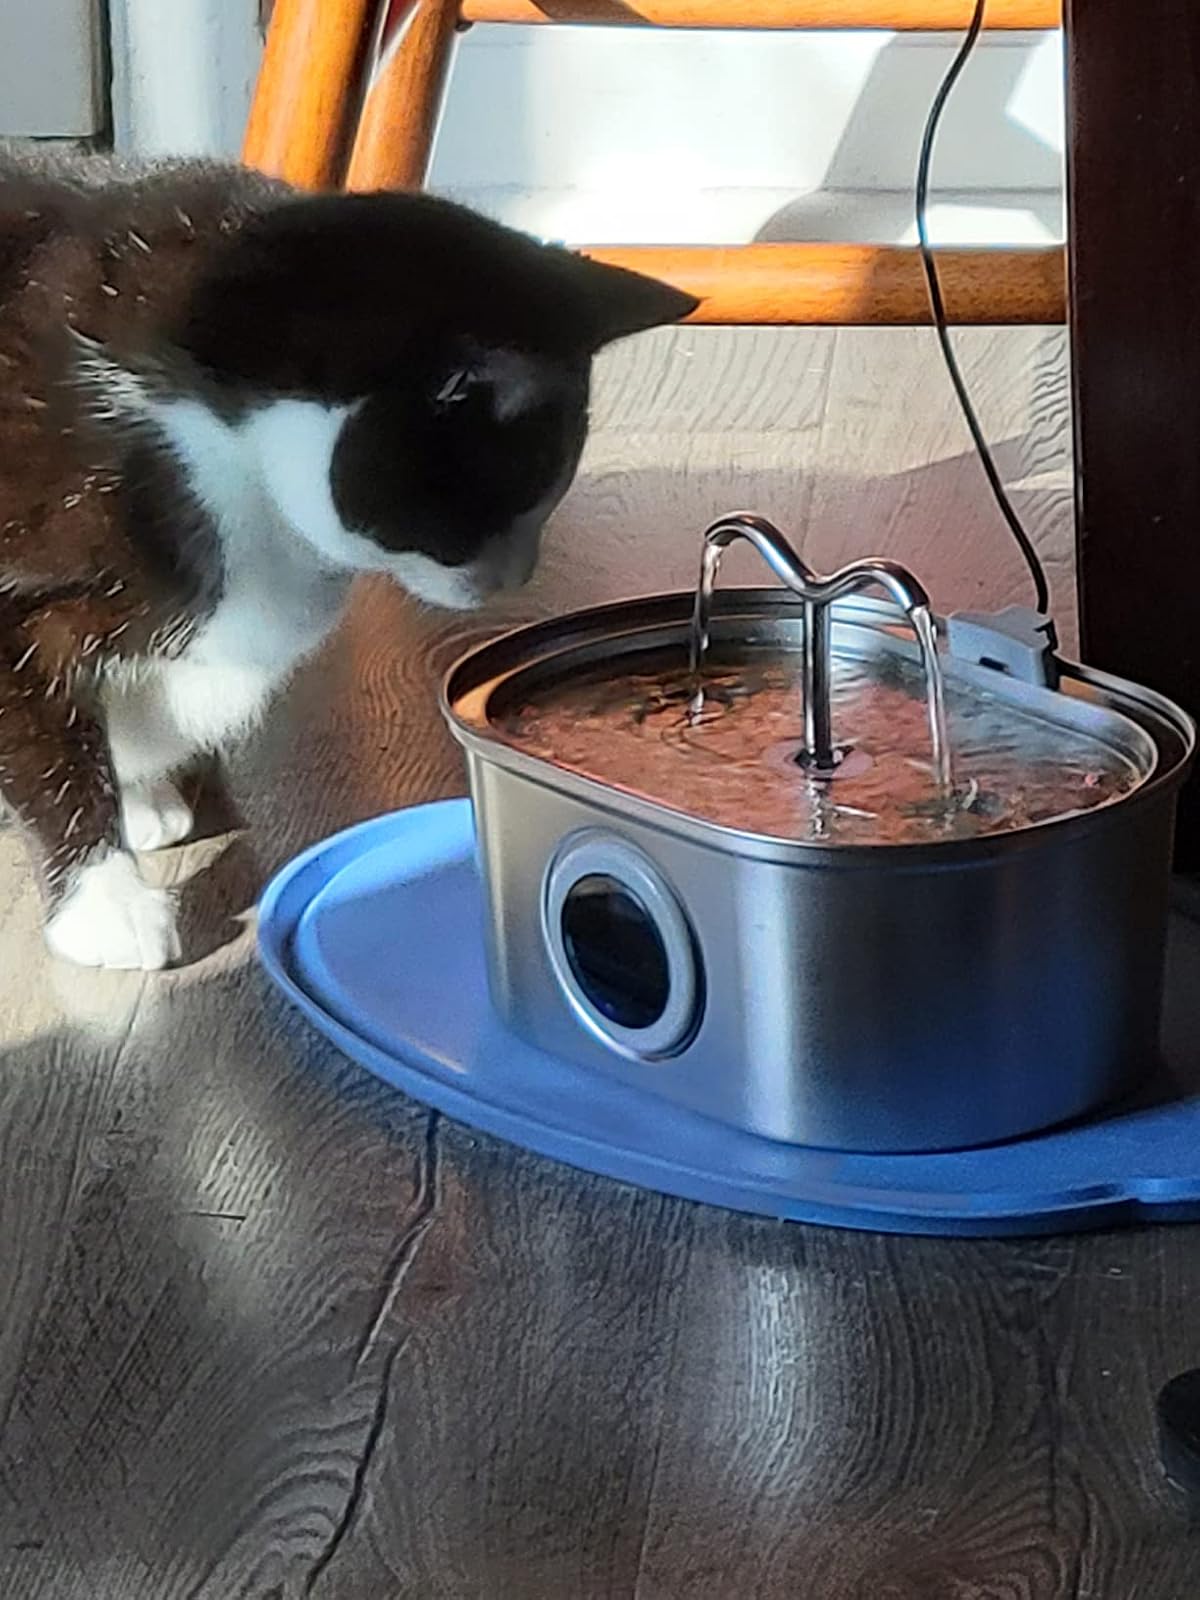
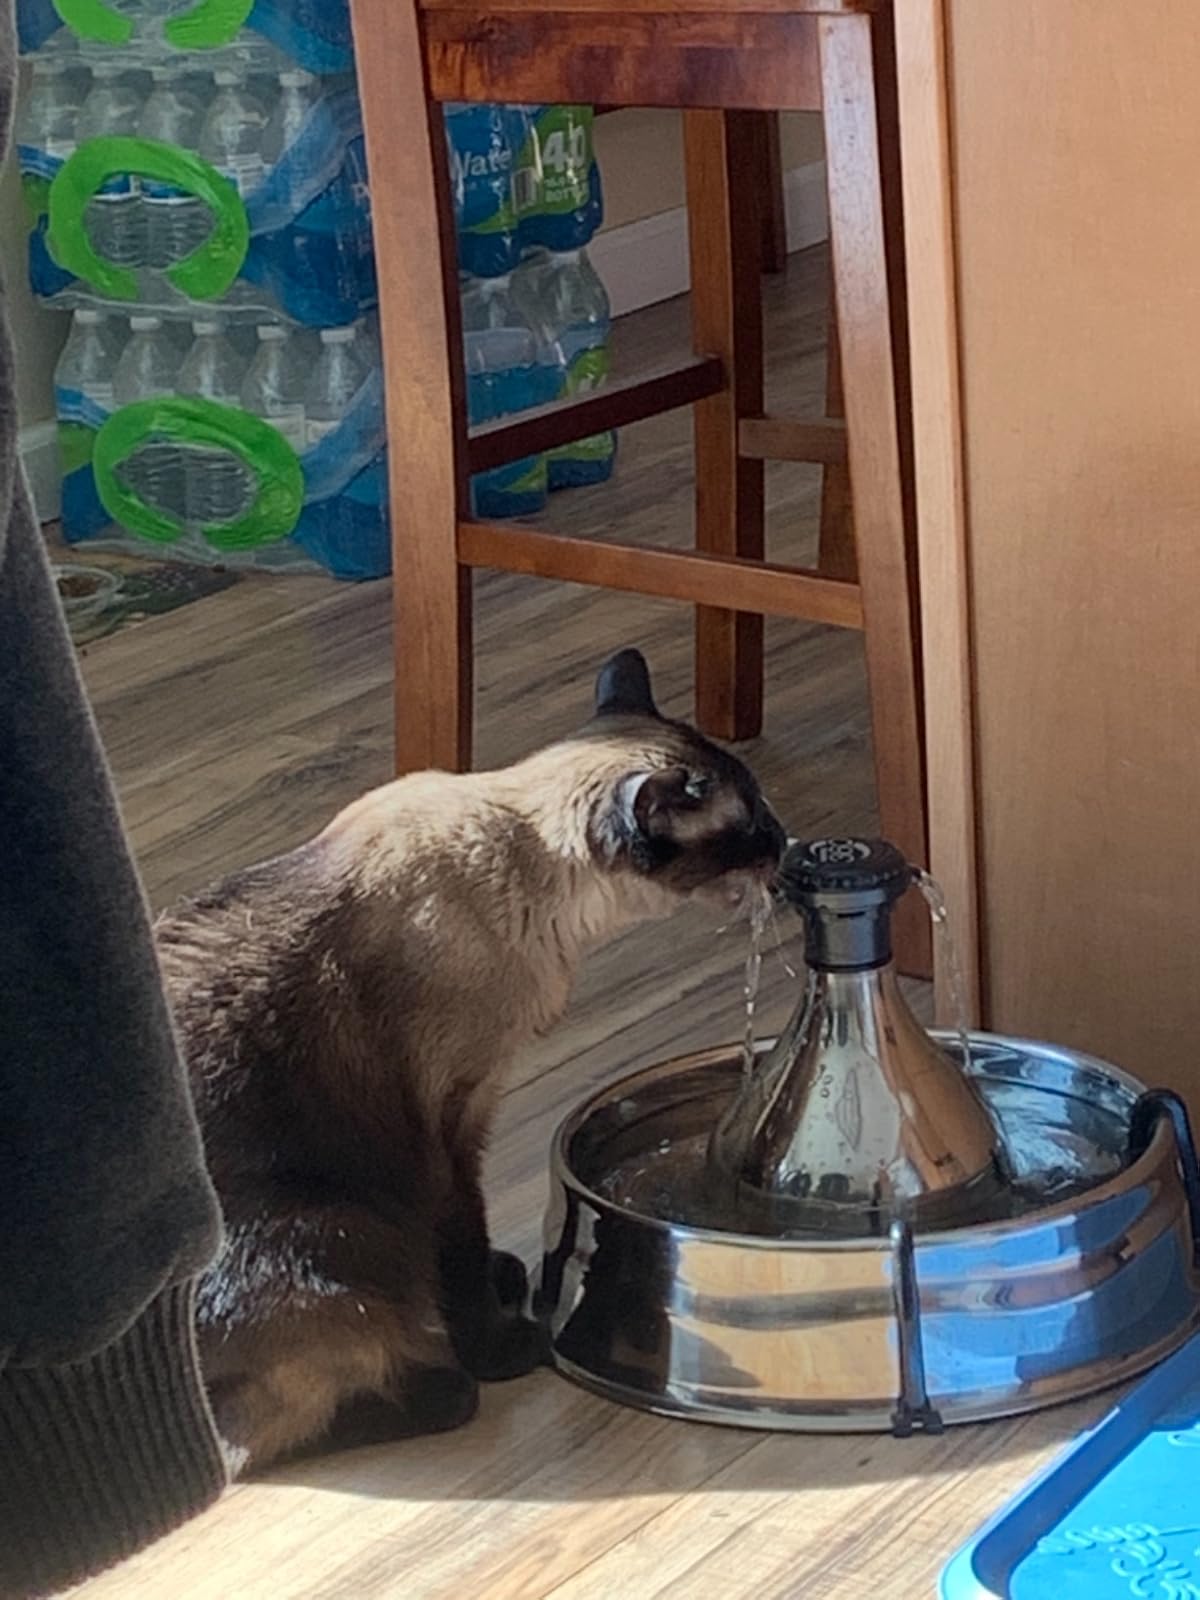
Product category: items_bowl
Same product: no